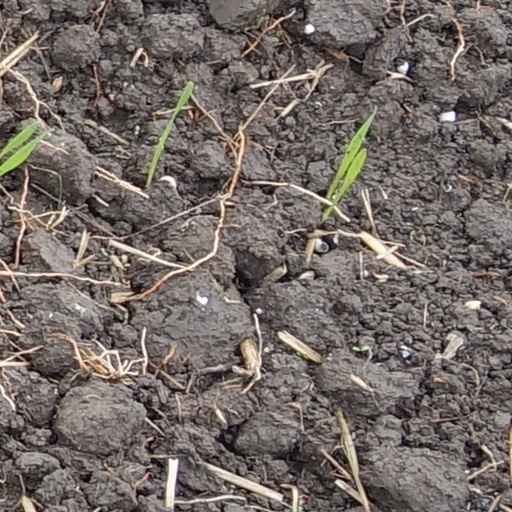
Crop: wheat